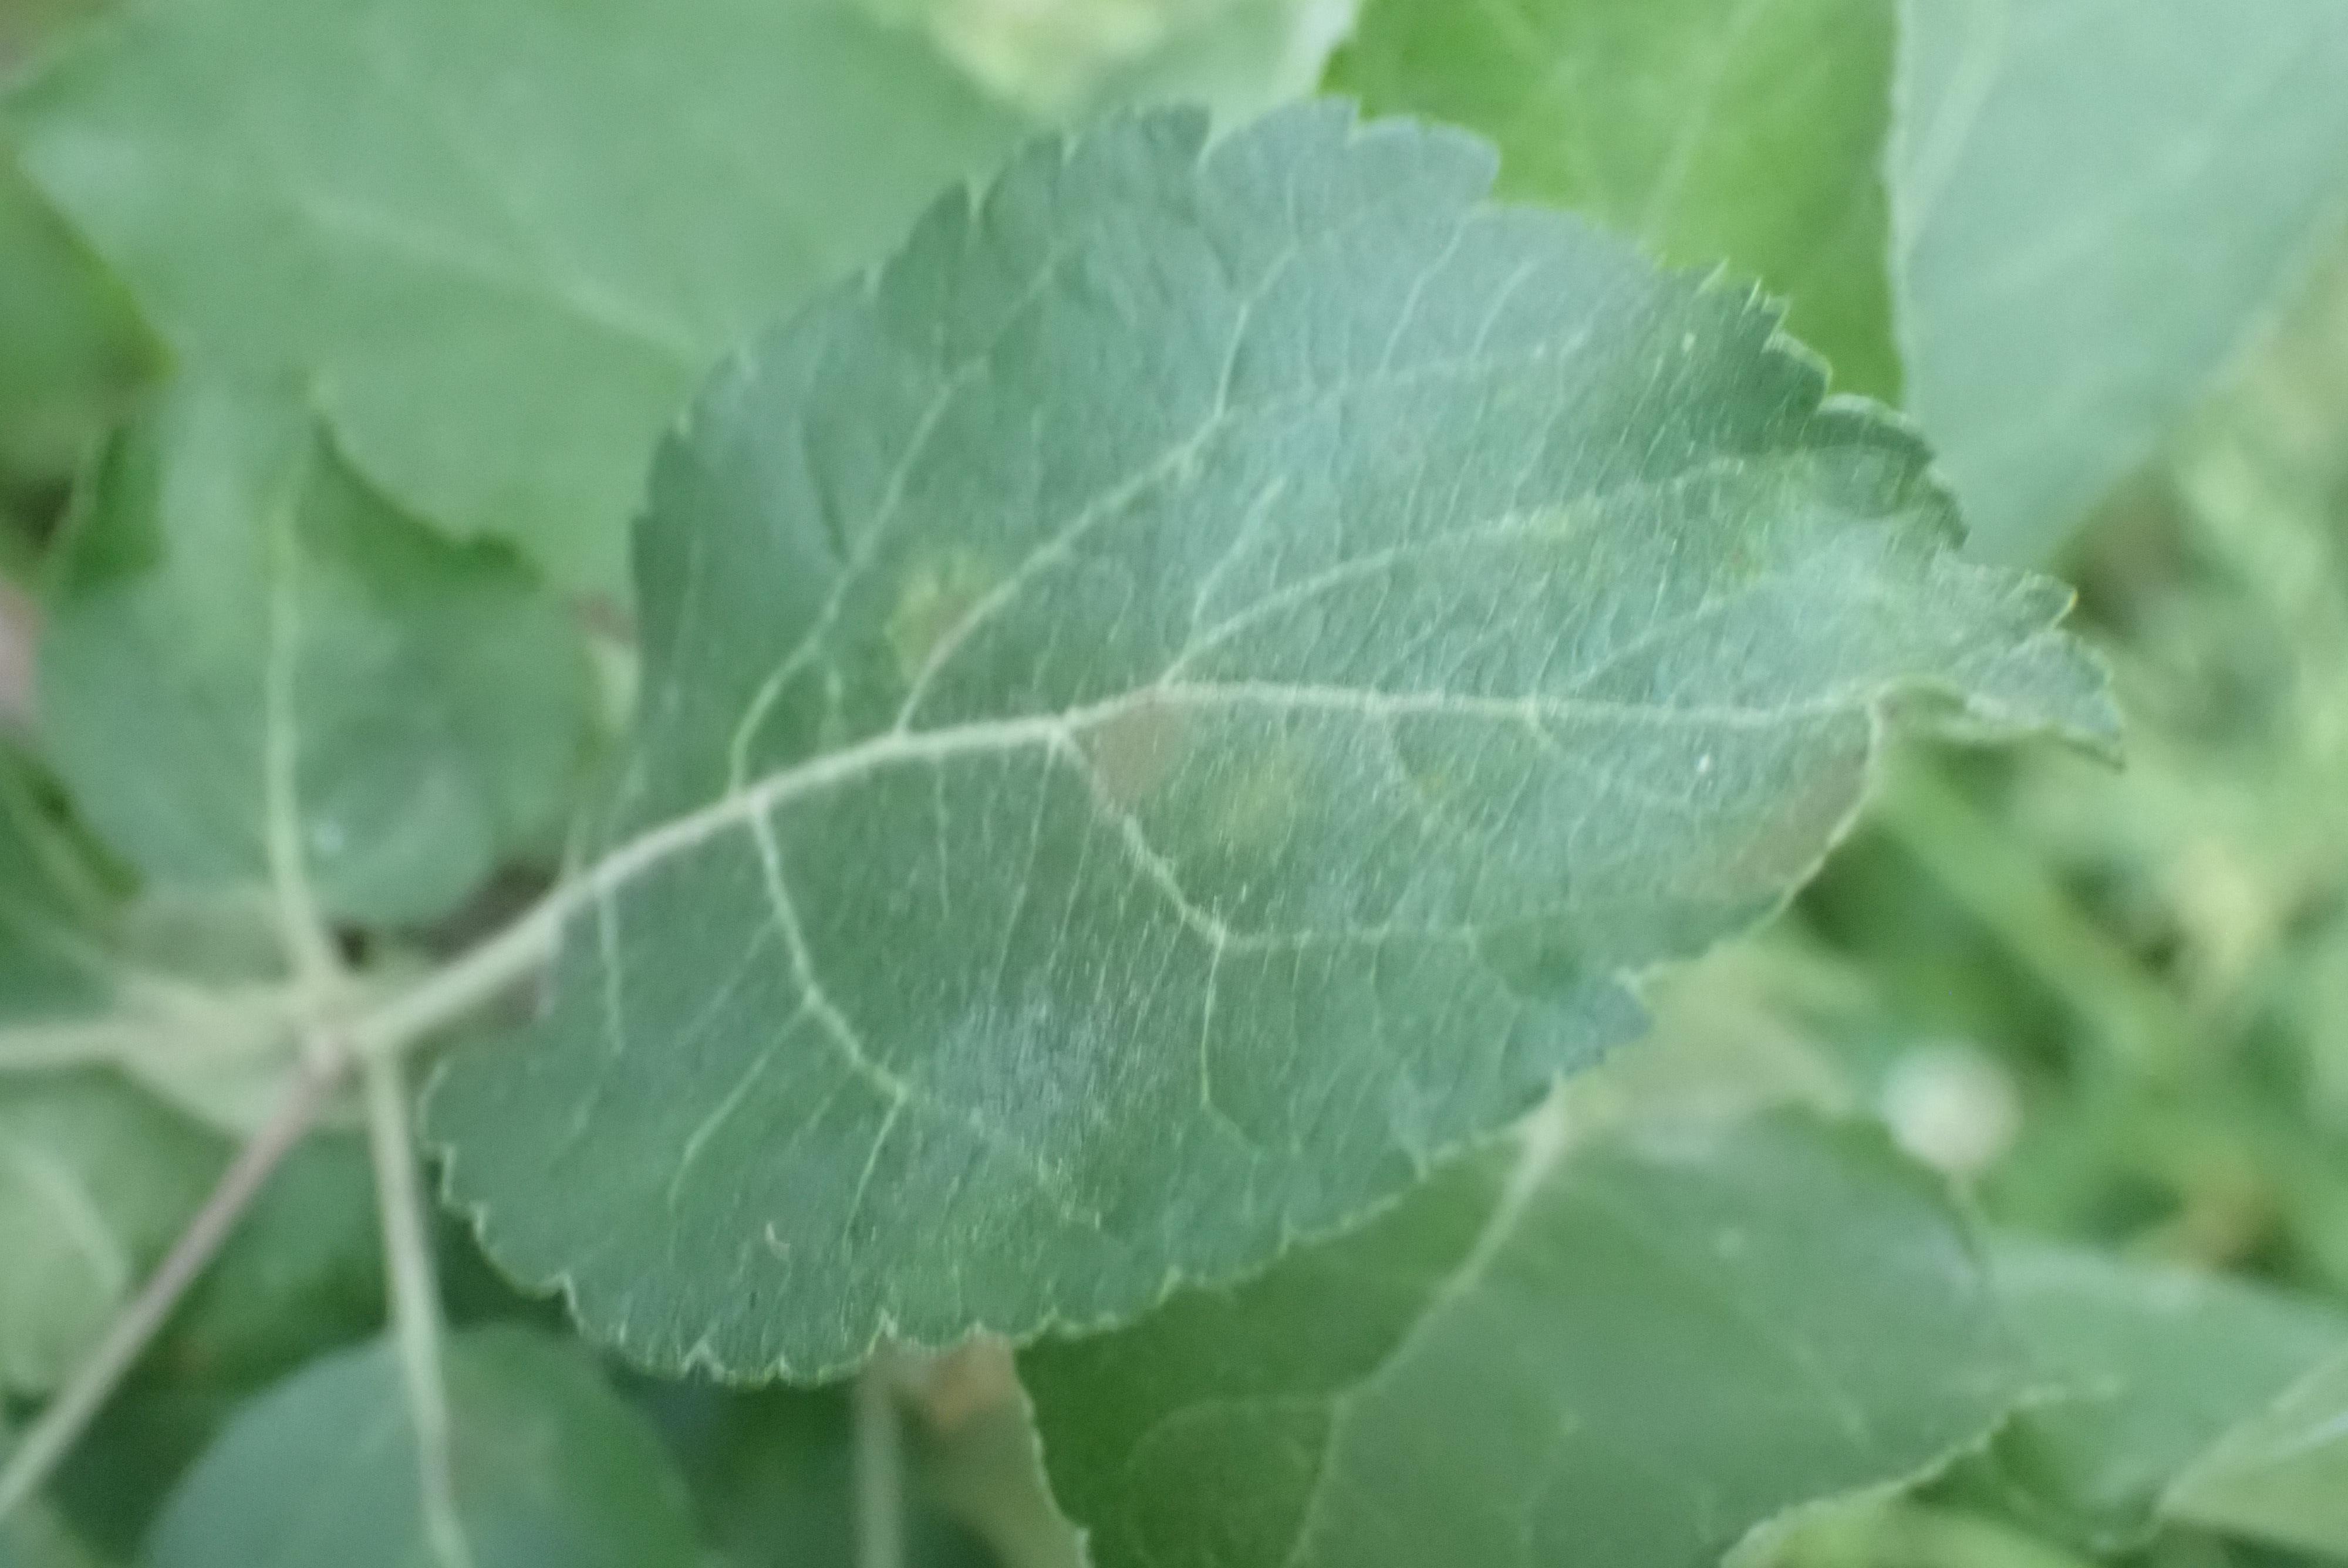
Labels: scab